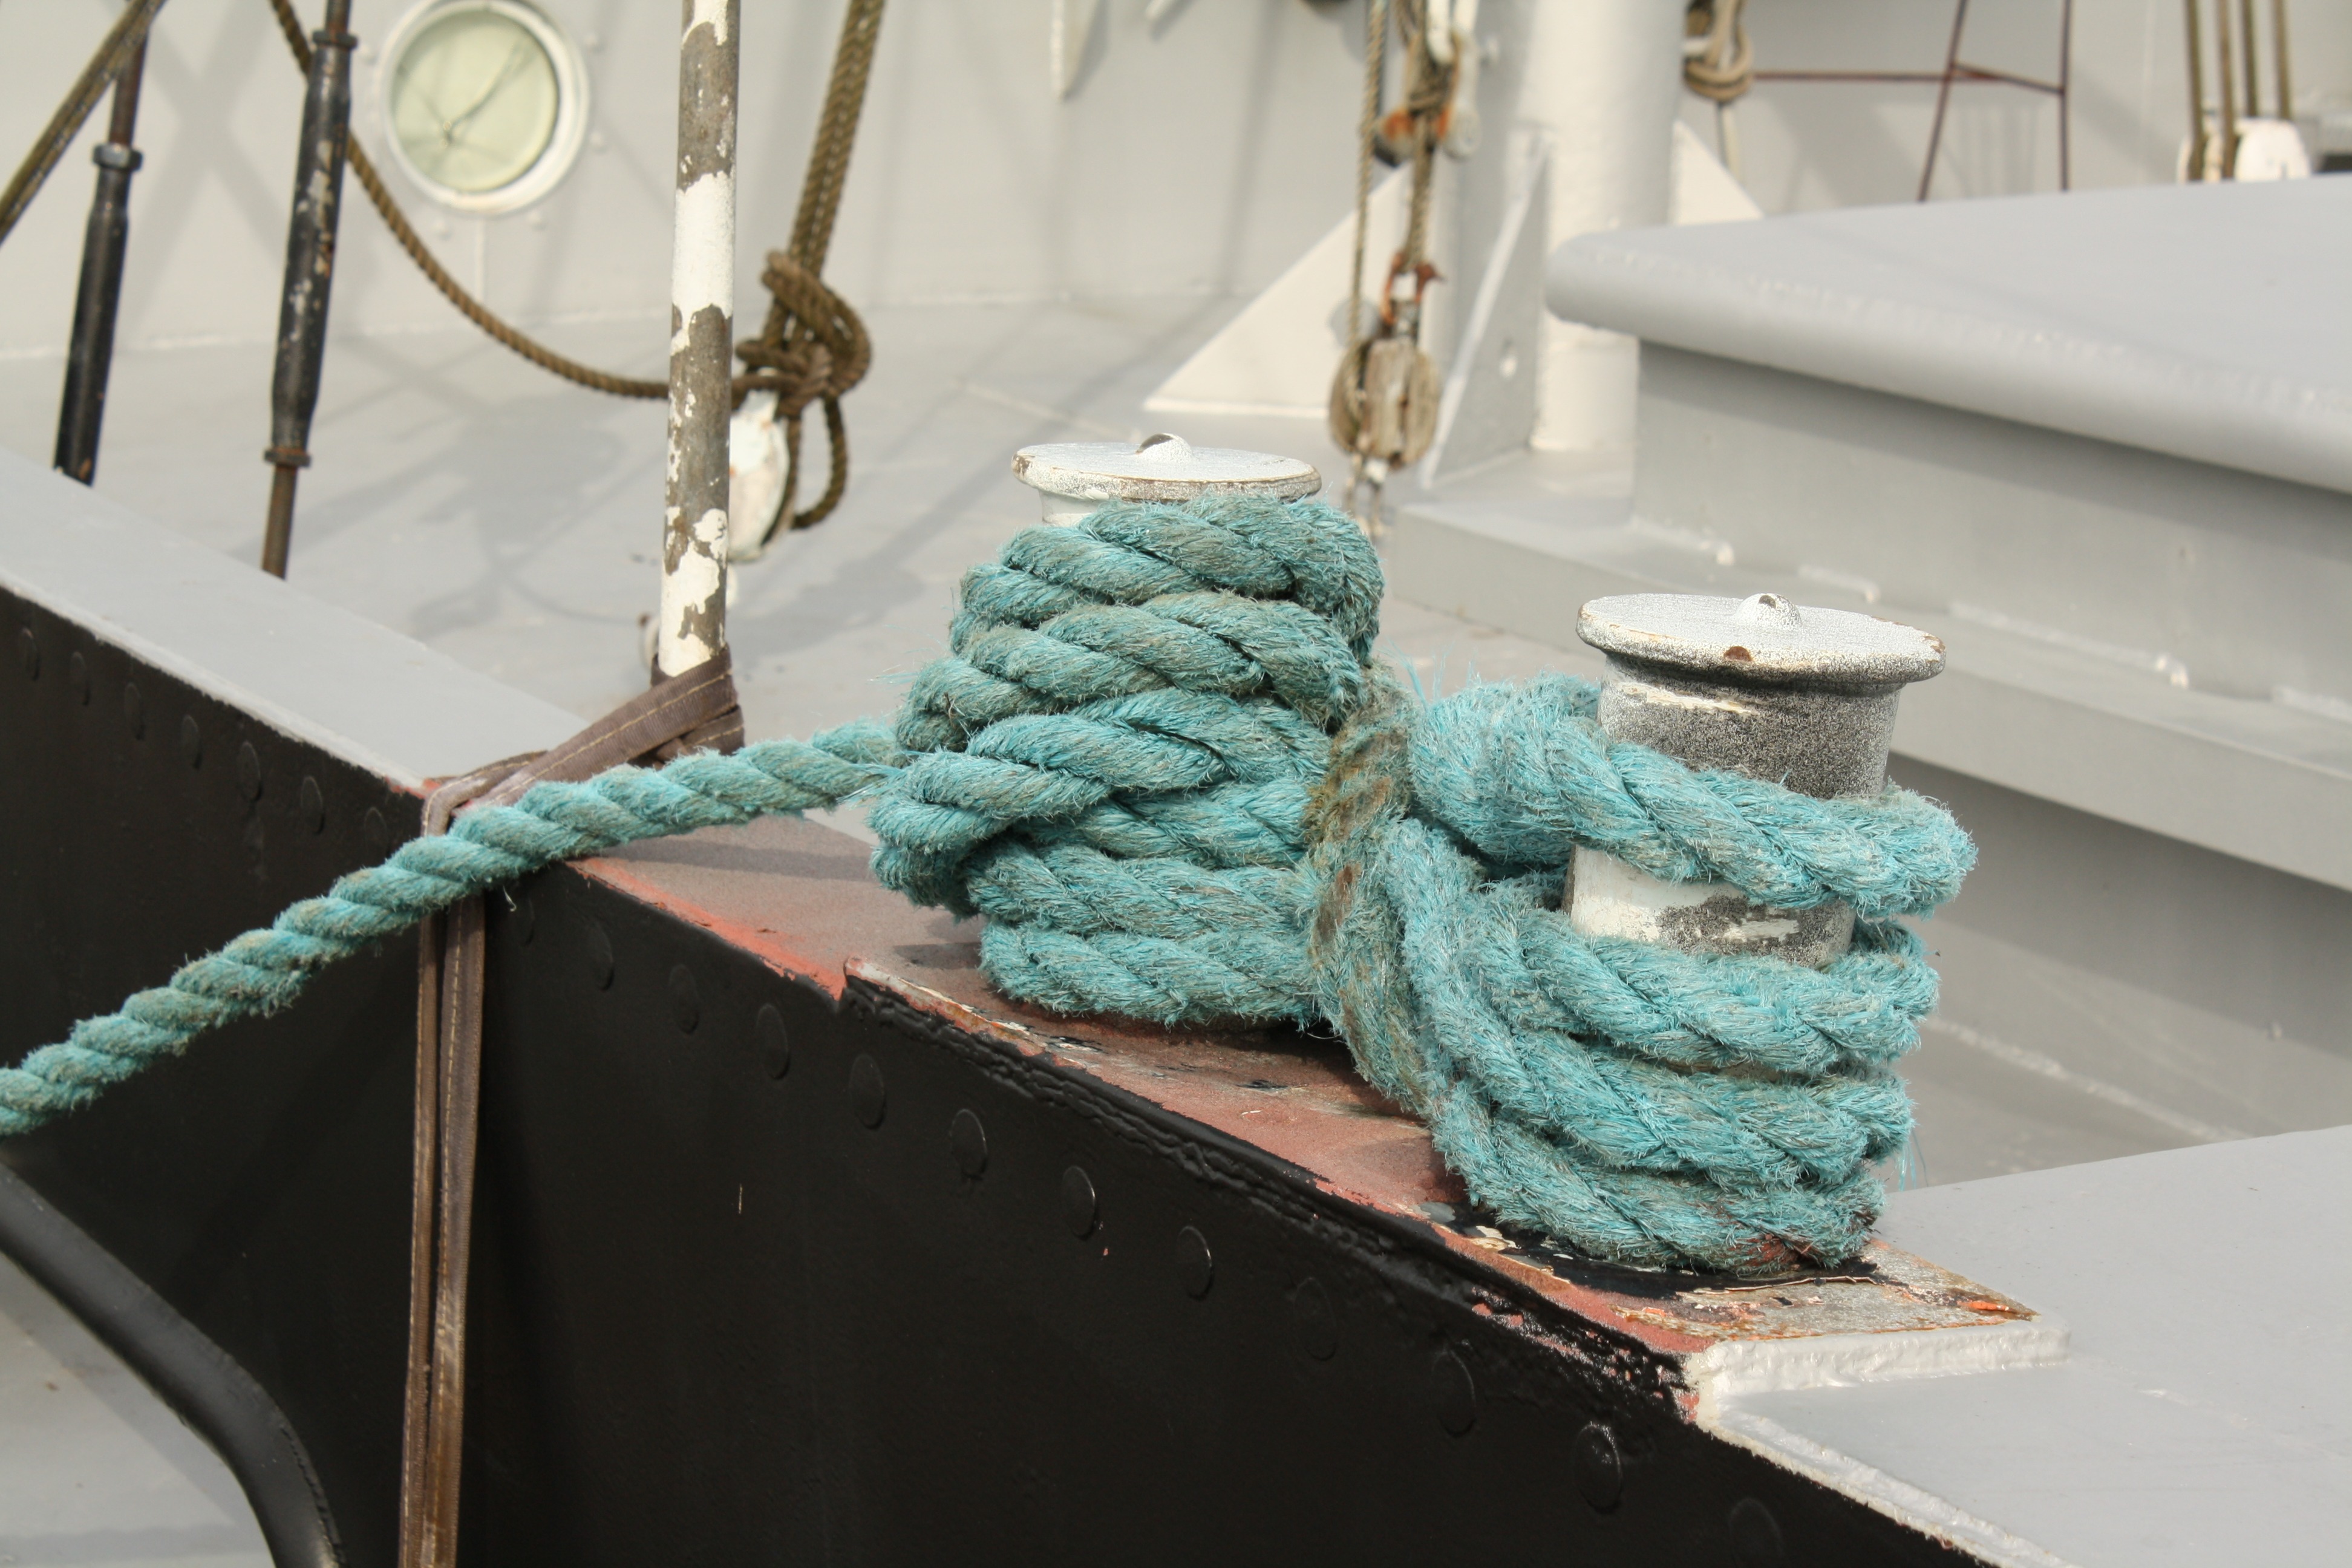
rope, ship, spring, green, color, blue, material, crochet, textile, art, thaw, knot, connected, cordage, ship traffic jams, anchoring